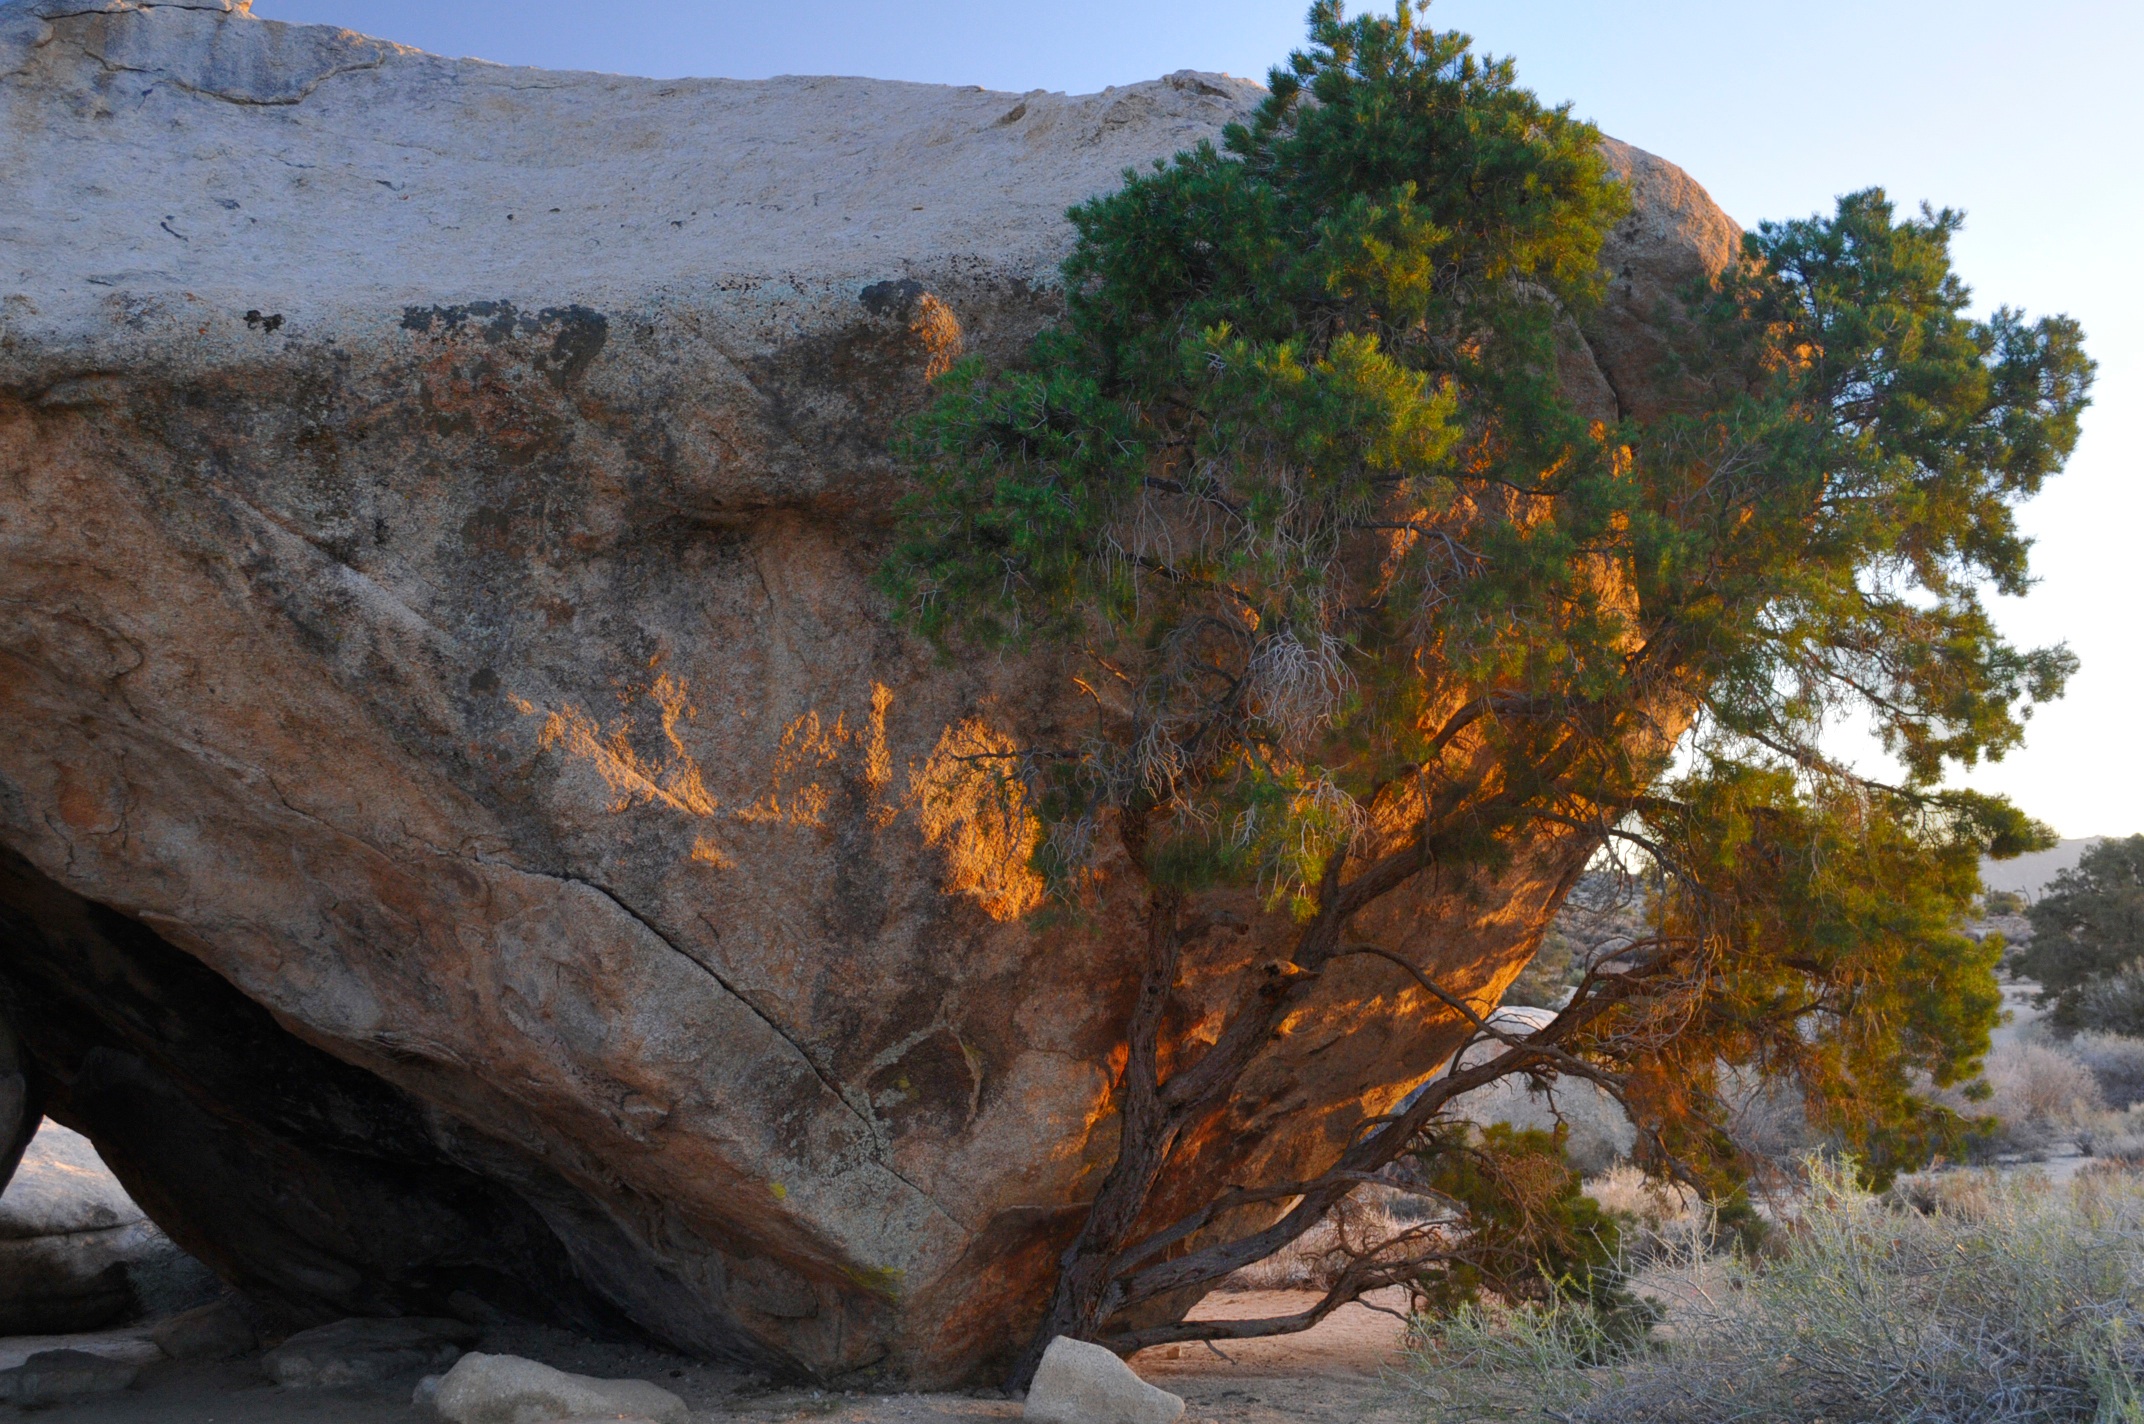
landscape, tree, rock, wilderness, valley, formation, cliff, autumn, terrain, geology, geological phenomenon